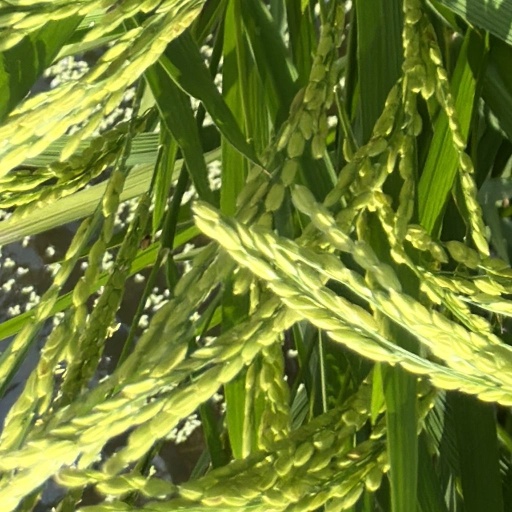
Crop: rice